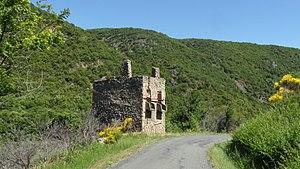
Ruine près de Massac, Aude, France
Massac est une commune française située dans le département de l'Aude et la région Occitanie.